History of Los Angeles

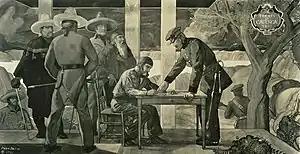
The Treaty of Cahuenga, signed at Campo de Cahuenga in 1847, by Californio Andrés Pico and American John C. Frémont, ended the U.S. Conquest of California.

Mexico's independence from Spain on September 28, 1821, was celebrated with great festivity throughout Alta California. No longer subjects of the king, people were now "ciudadanos", citizens with rights under the law. In the plazas of Monterey, Santa Barbara, Los Angeles, and other settlements, people swore allegiance to the new government, the Spanish flag was lowered, and the flag of independent Mexico raised.